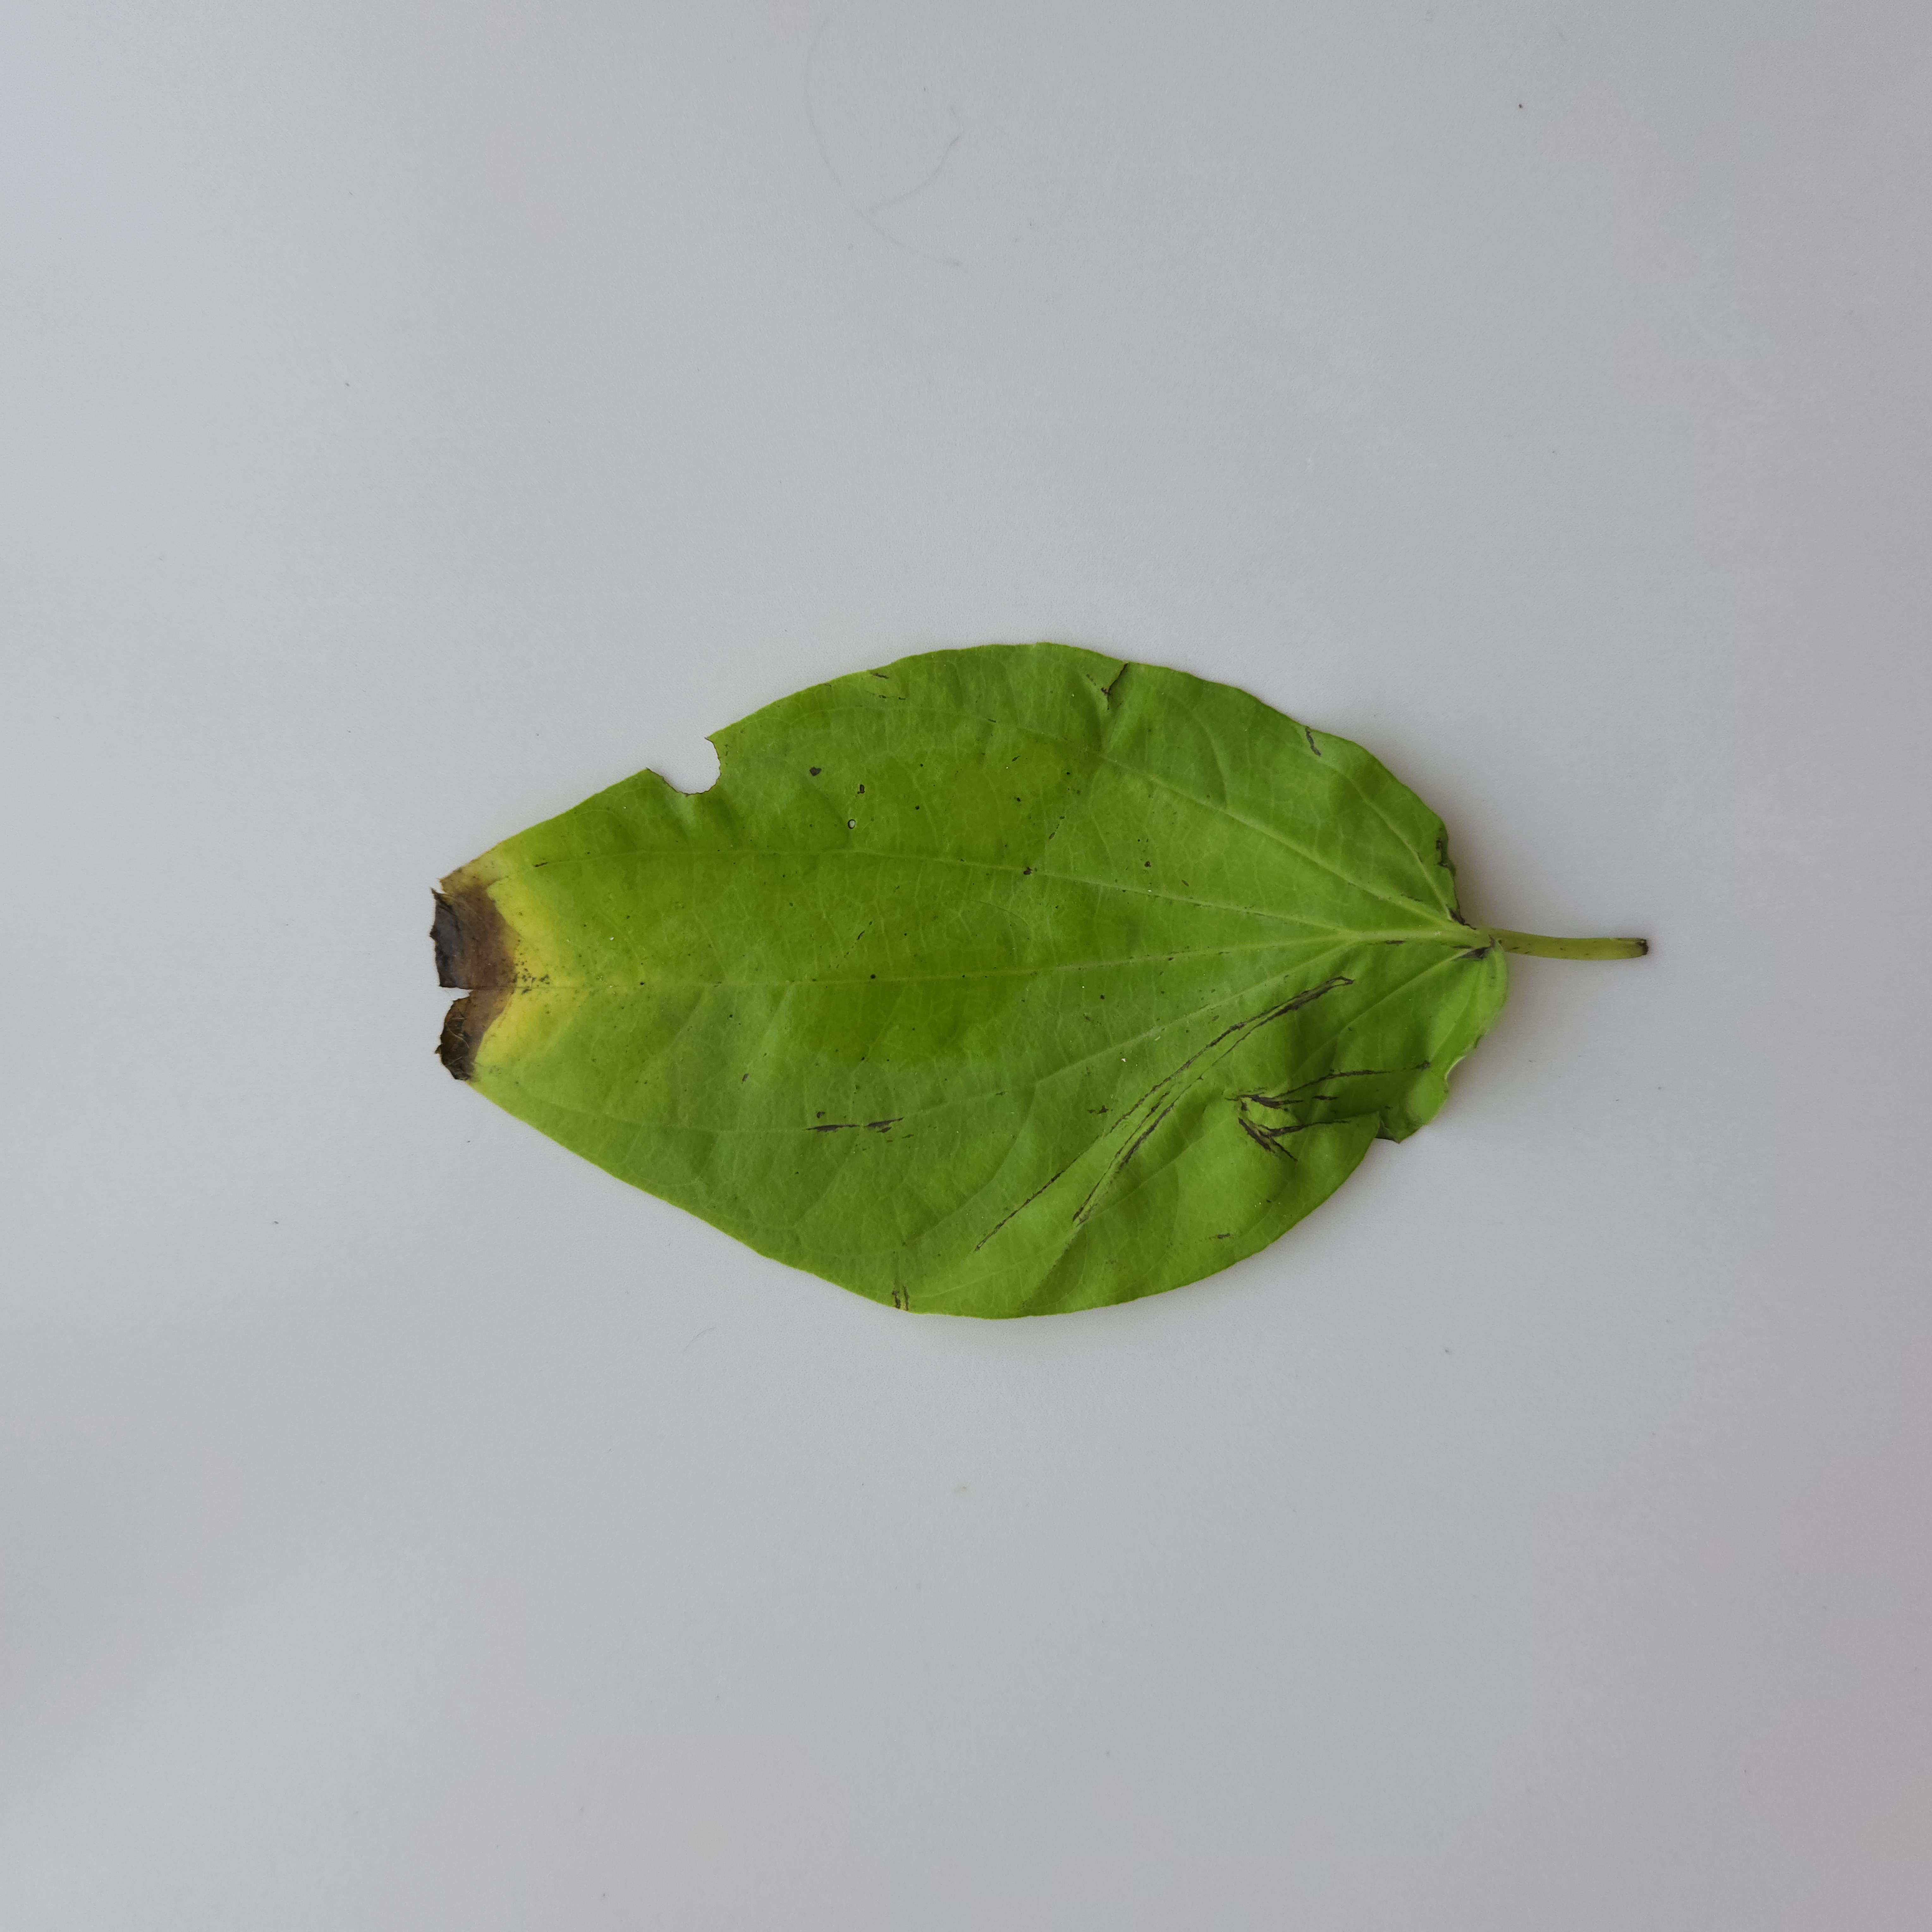
Label: Diseased